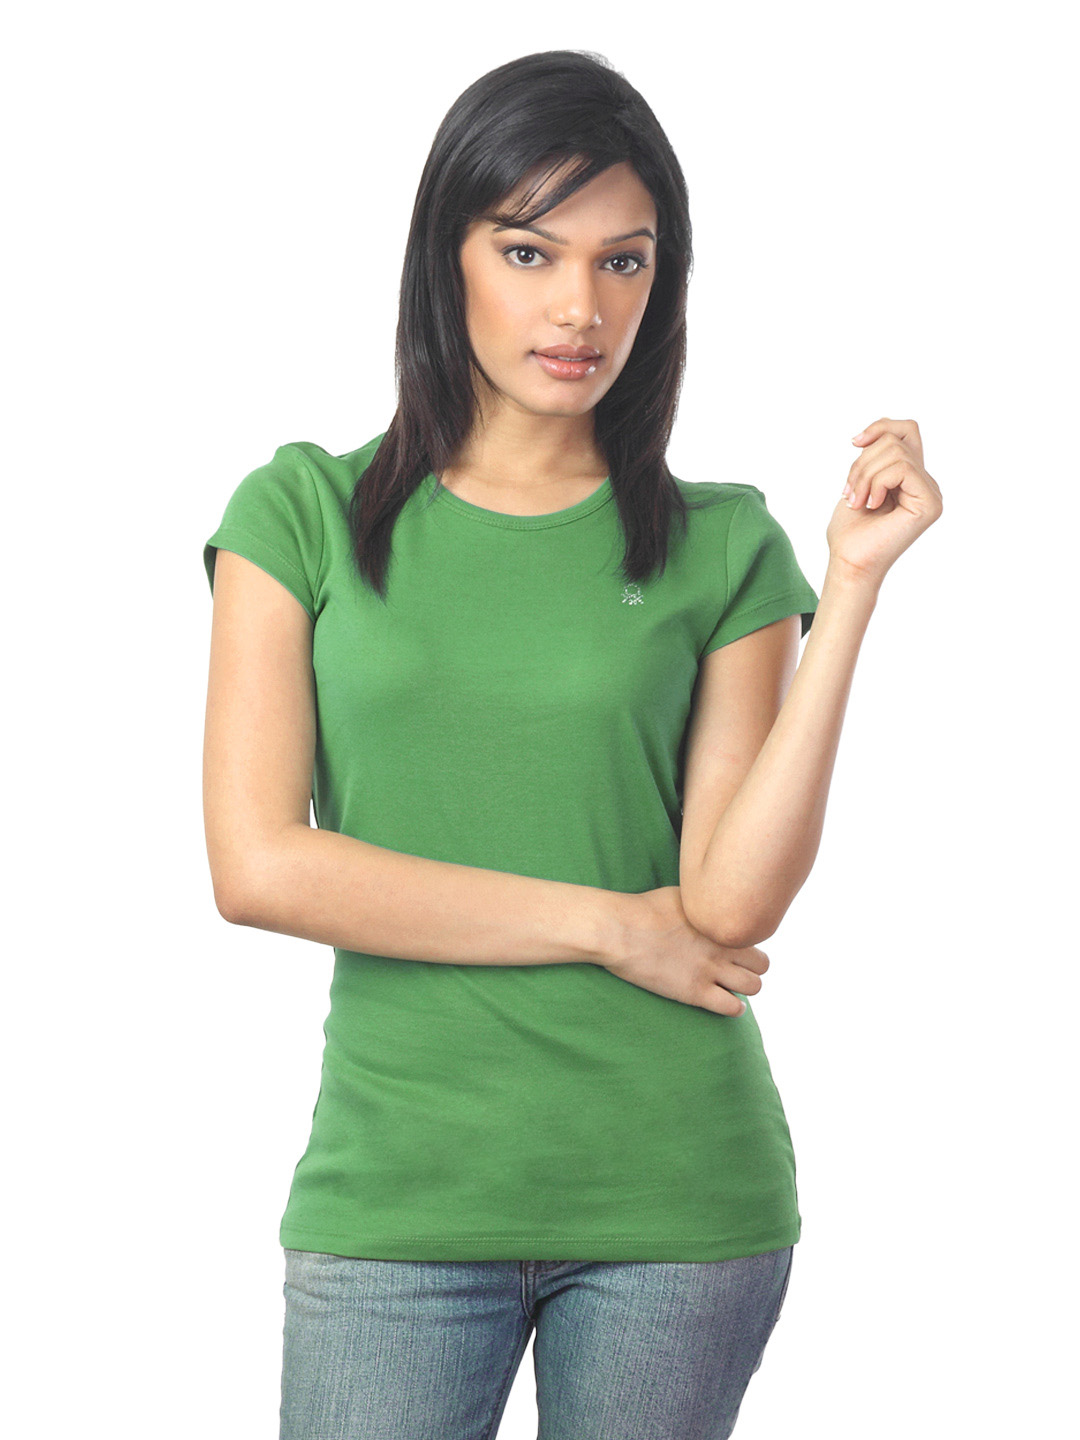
United Colors of Benetton Women Green T-shirt
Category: Apparel / Topwear / Tshirts
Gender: Women
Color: Green
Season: Summer 2012
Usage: Casual